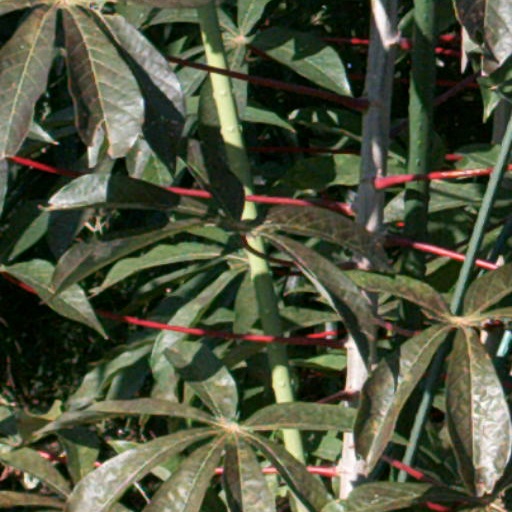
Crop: cassava